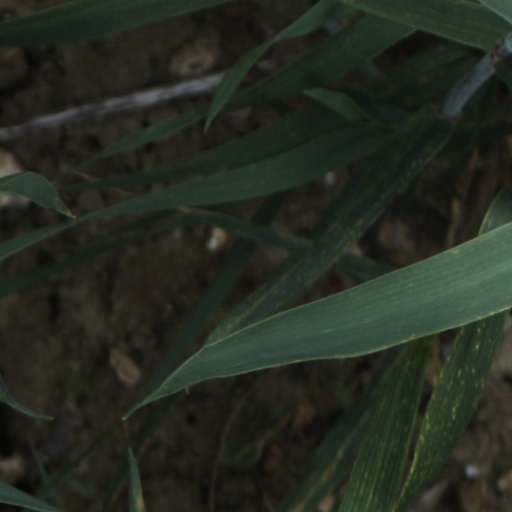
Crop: wheat